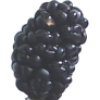
Label: Mulberry 1